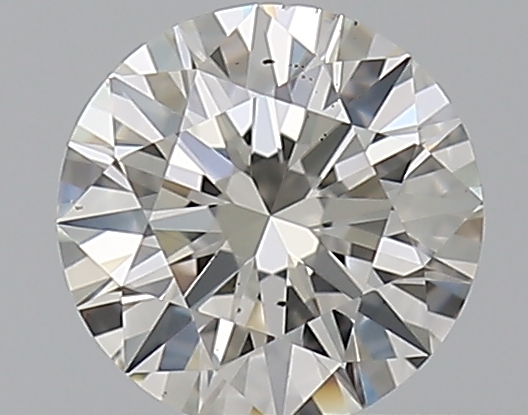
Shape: round
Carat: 0.5
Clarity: SI1
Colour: H
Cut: EX
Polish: EX
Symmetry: EX
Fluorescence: ST
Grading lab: GIA
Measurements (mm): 5.12 x 5.15 x 3.14